Ilpo Tiihonen

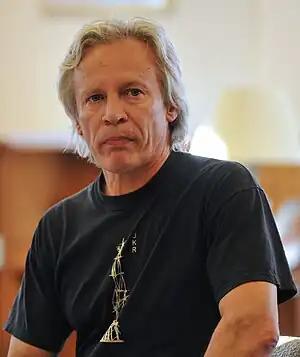

Ilpo Tiihonen (1 September 1950 – 8 June 2021) was a Finnish writer and recipient of the Eino Leino Prize in 1991. He was born in Kuopio and died, aged 70, in Ylöjärvi.